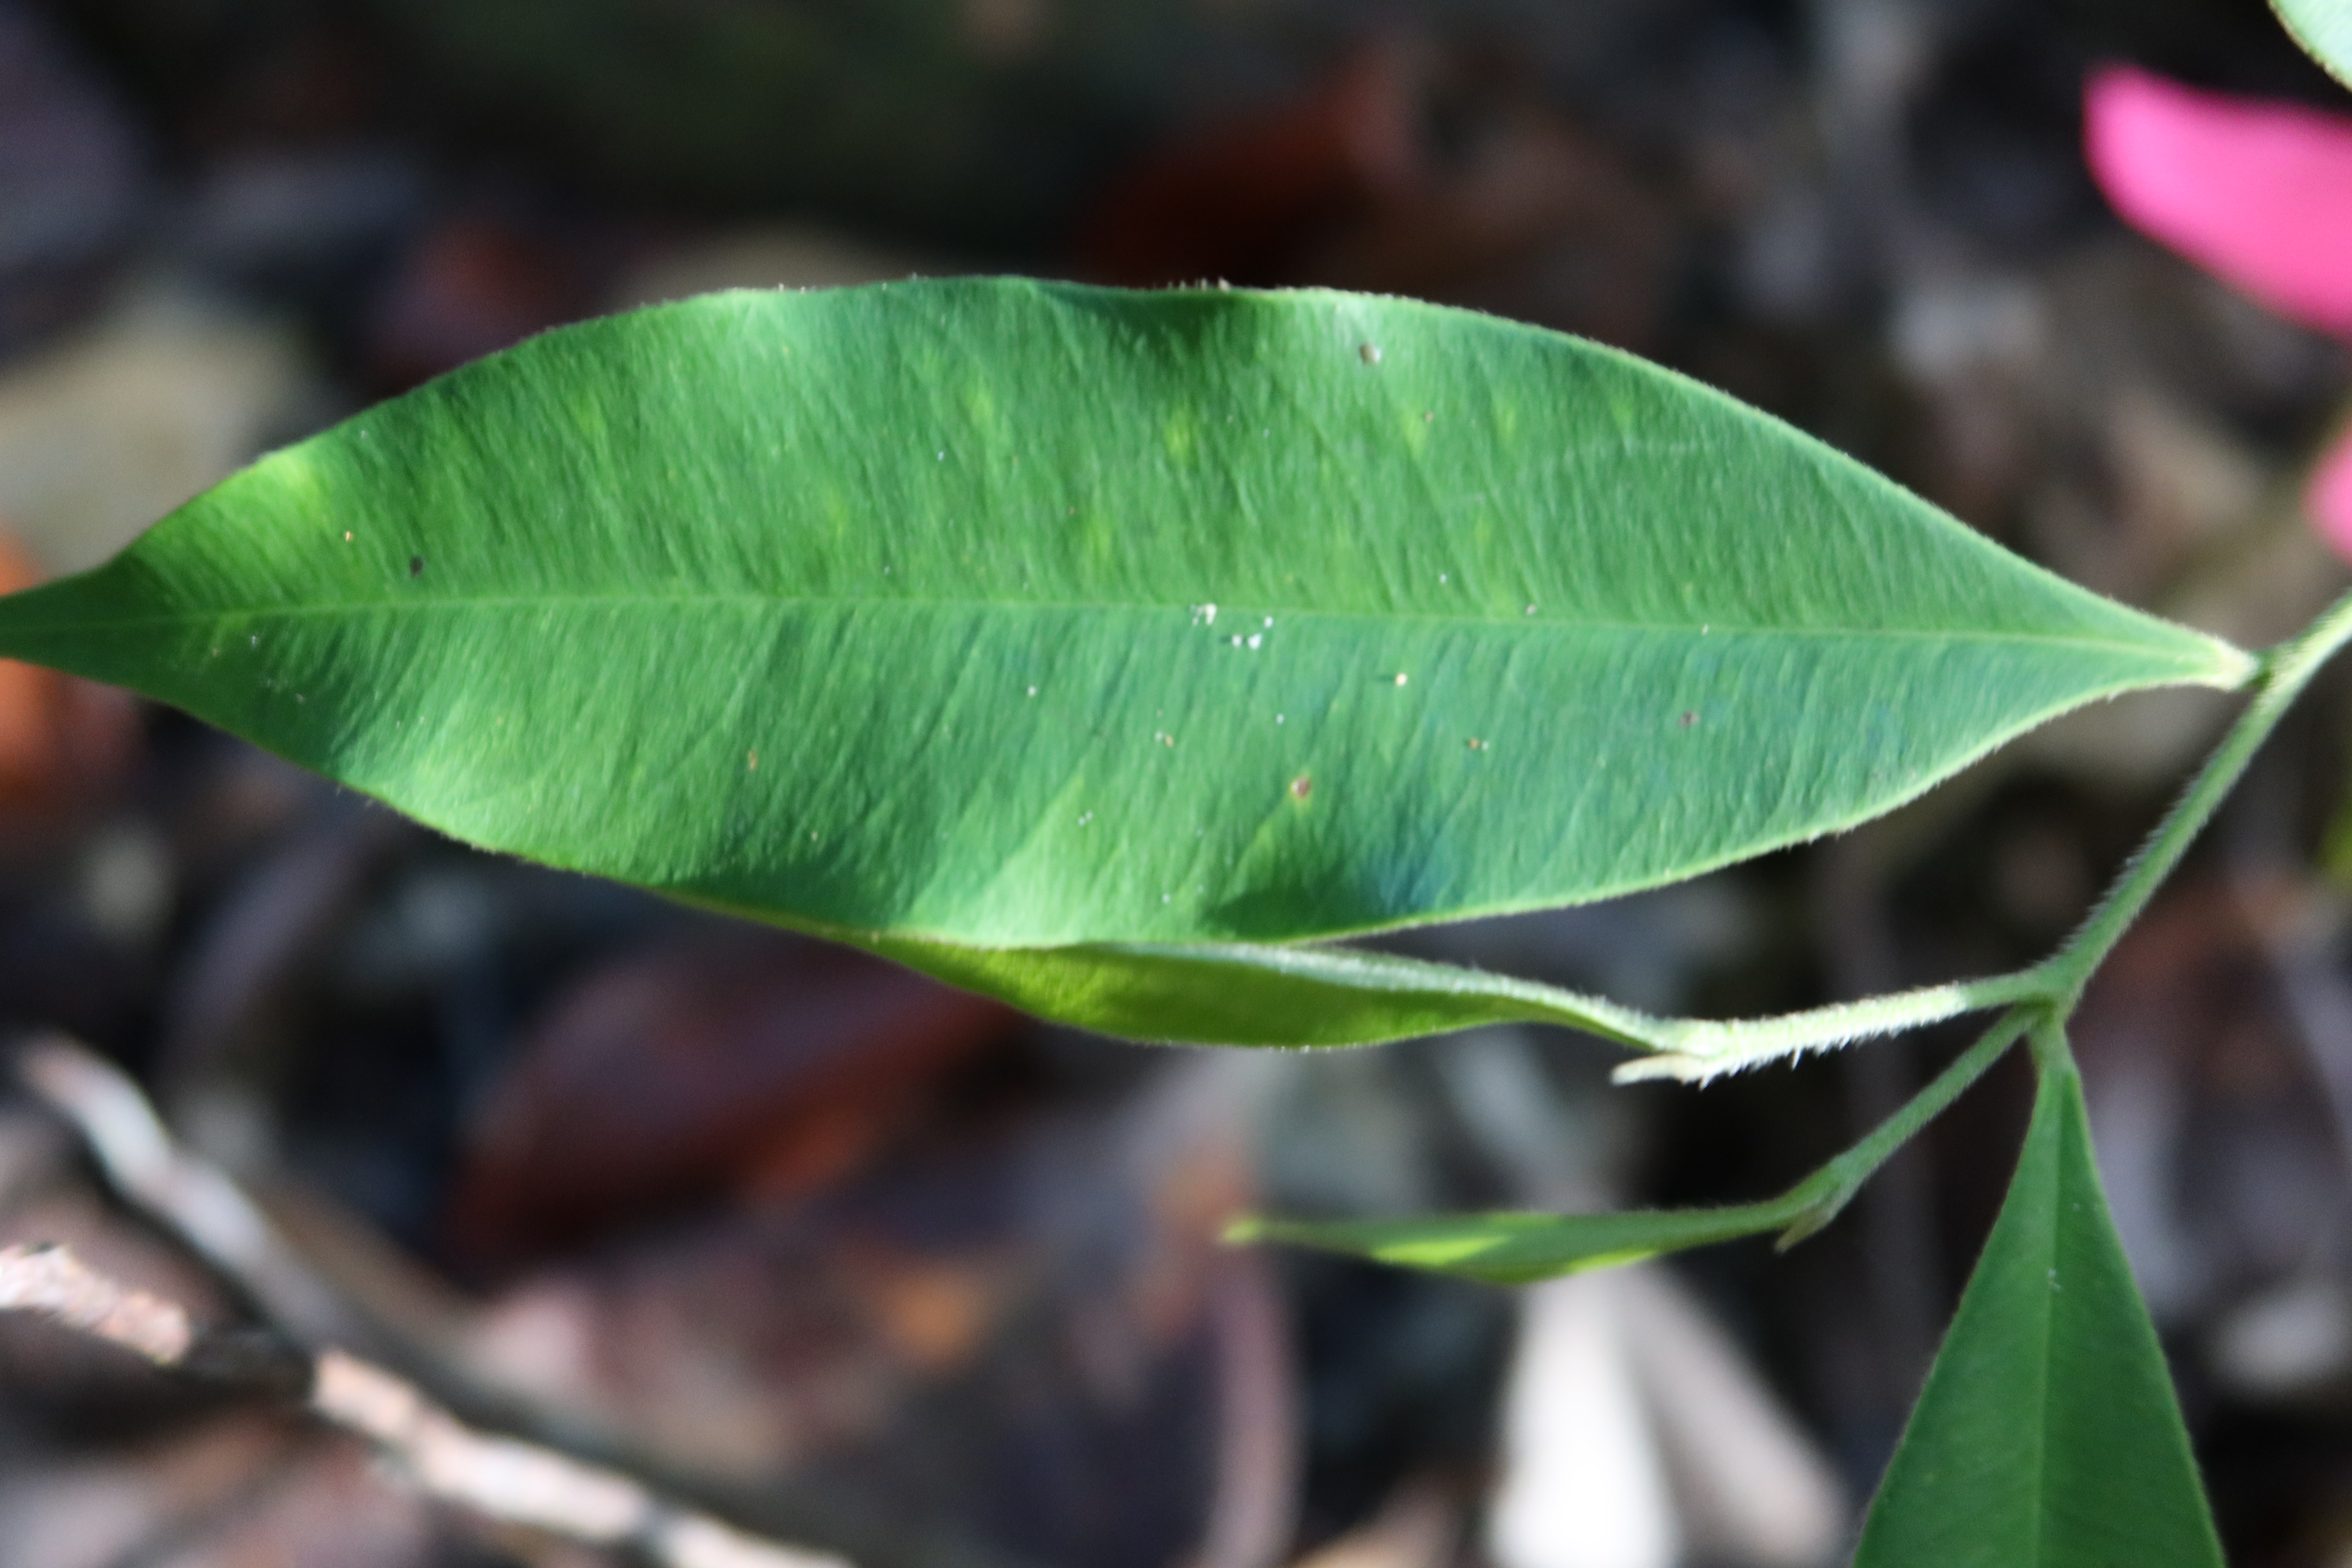
Label: Brown spots